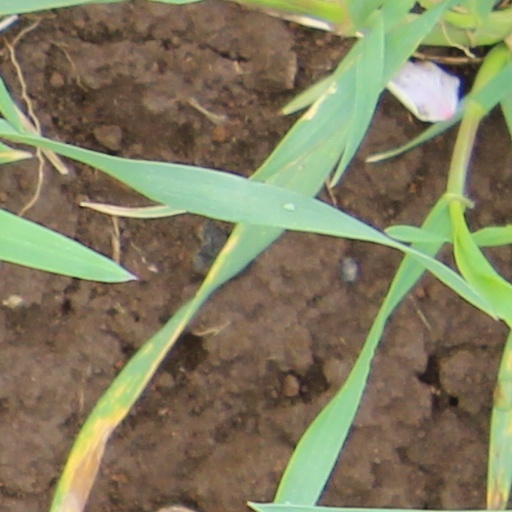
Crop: wheat